Trans-Tasman

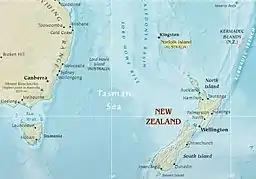
Trans-Tasman region including South East Australia to the West and New Zealand to the East

Trans-Tasman is an adjective used primarily to signify the relationship between Australia and New Zealand. The term refers to the Tasman Sea, which lies between the two countries. For example, "trans-Tasman commerce" refers to commerce between these two countries.